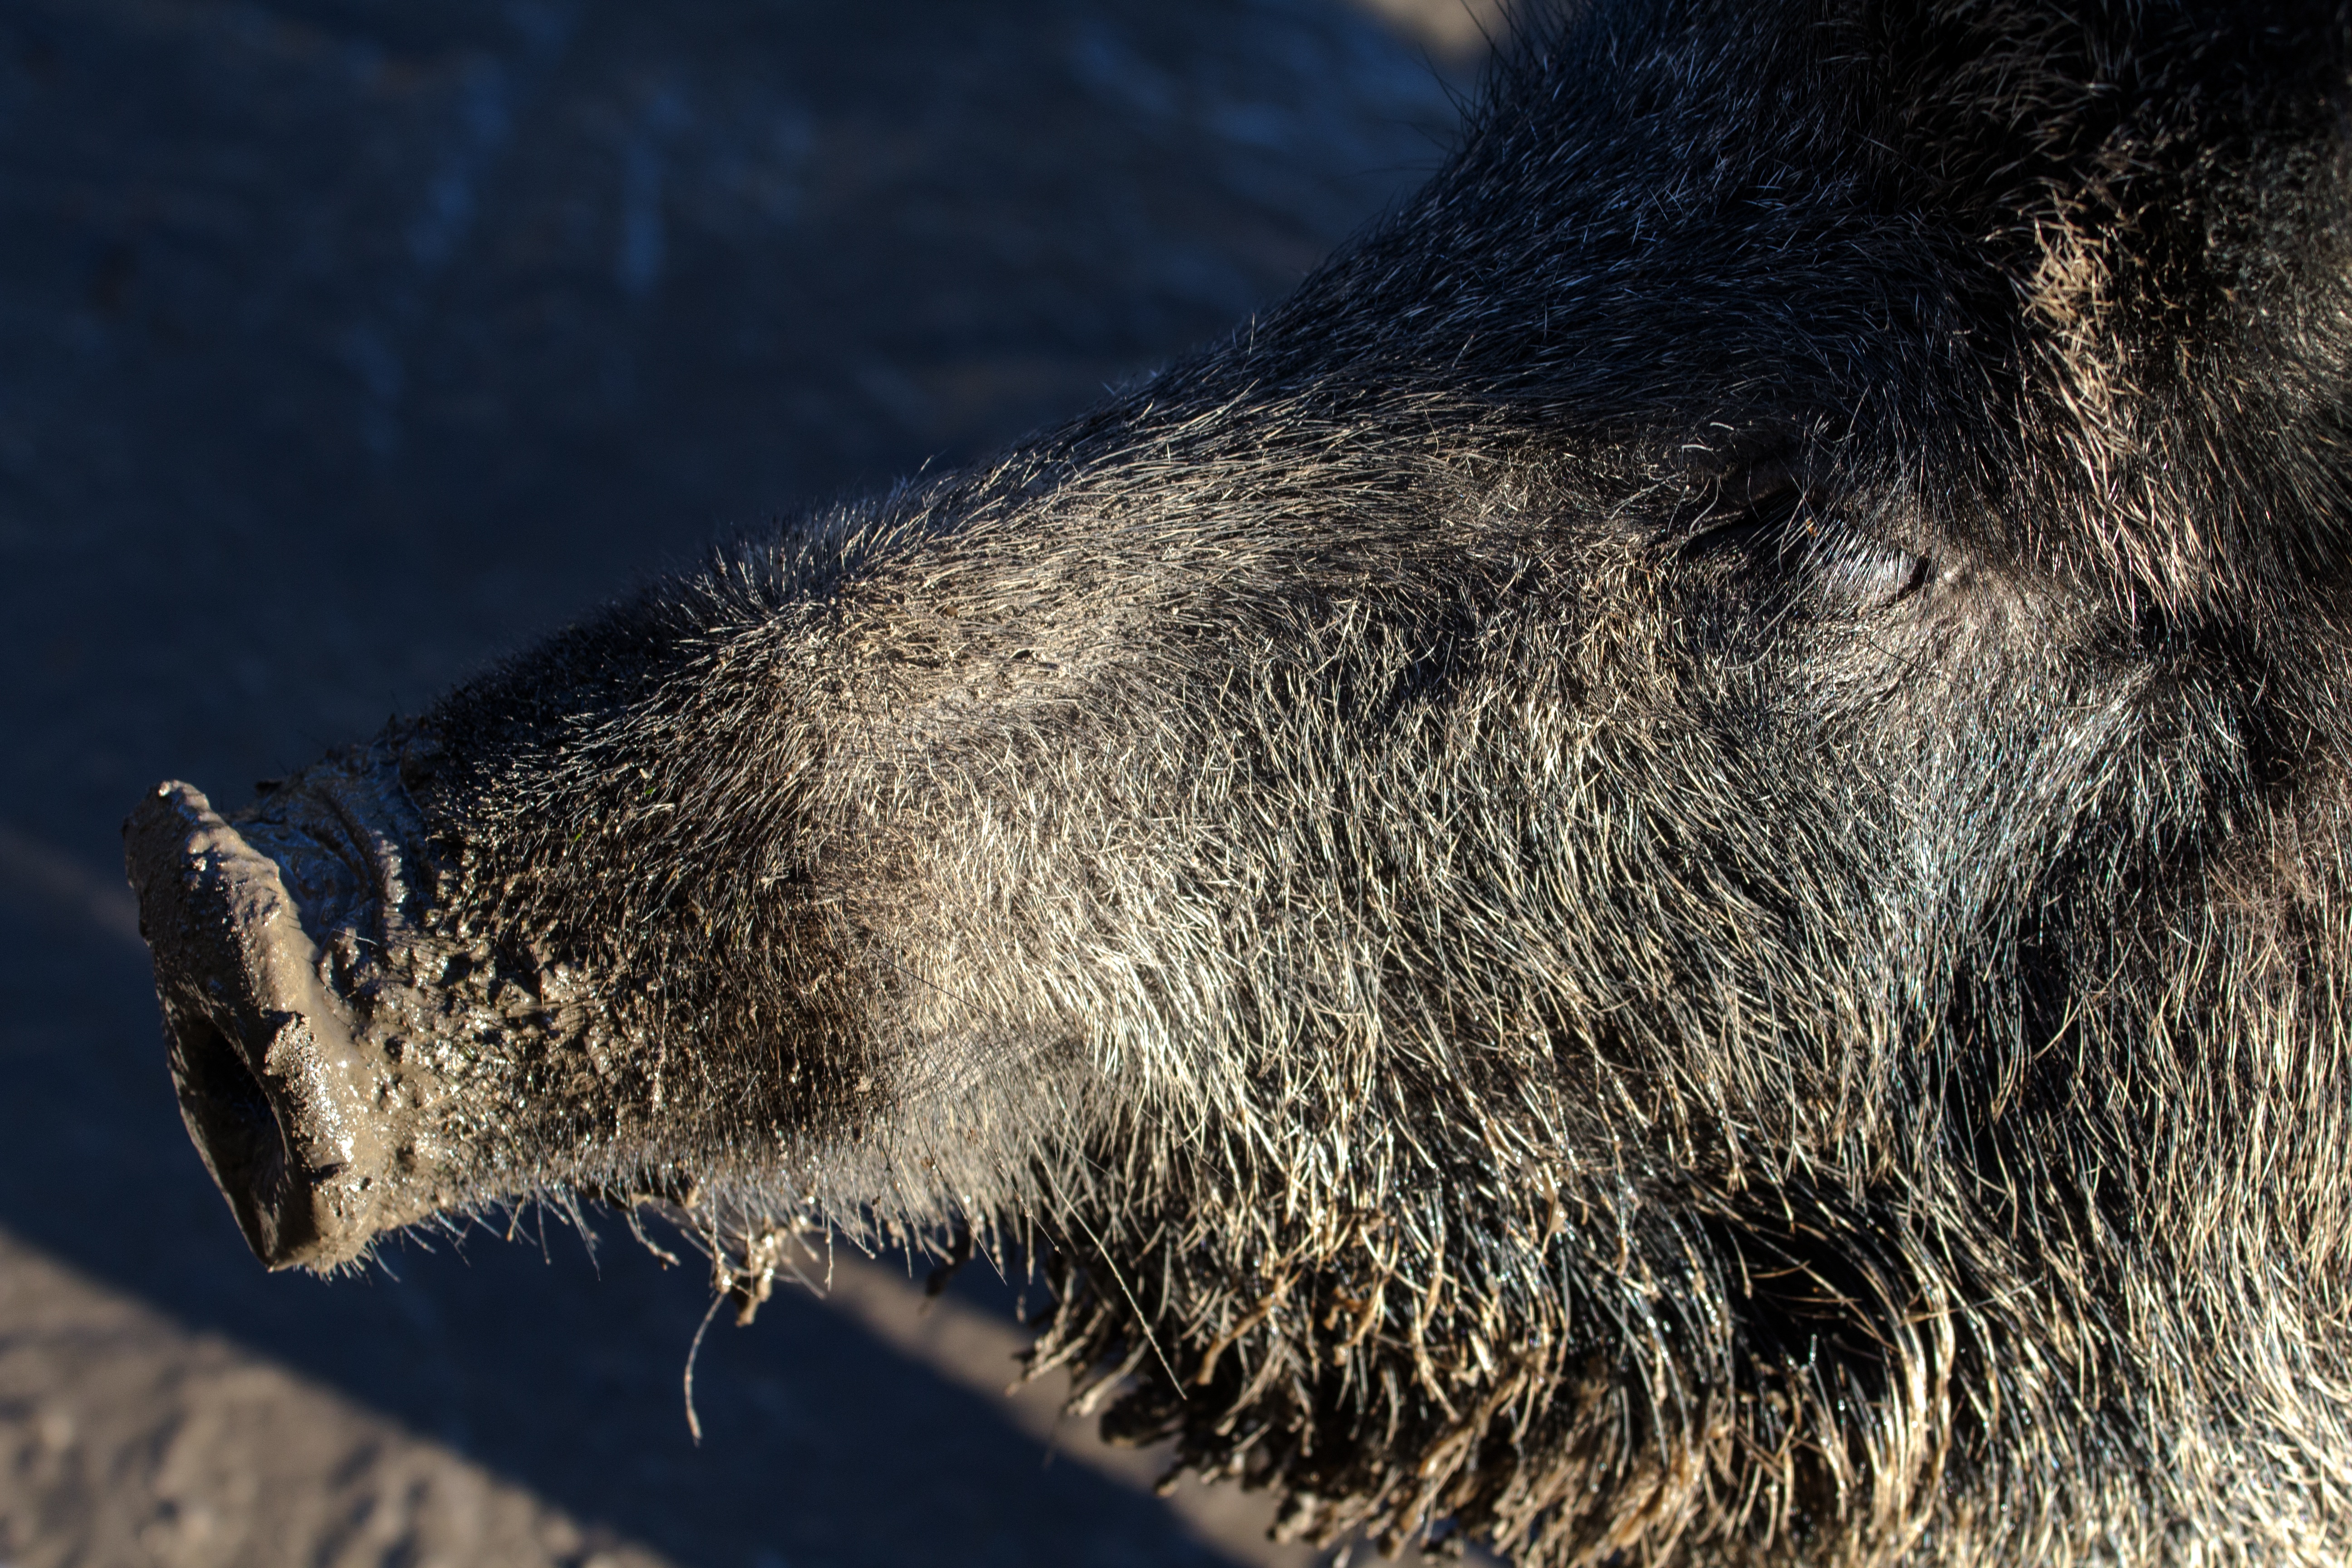
nature, forest, wildlife, wild, mammal, fauna, close up, whiskers, snout, vertebrate, wild boars